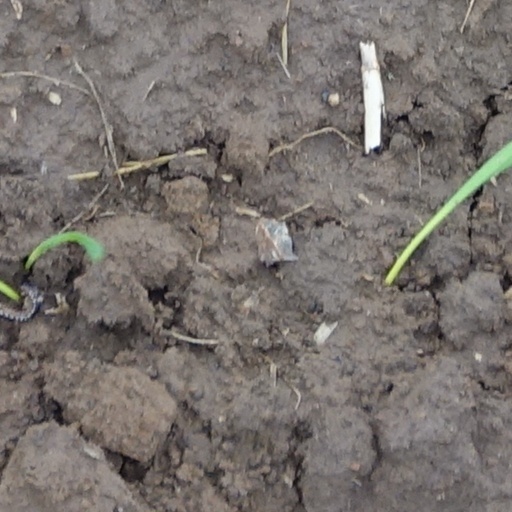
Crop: wheat